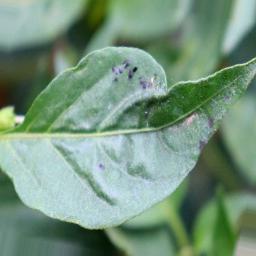
Label: mites_and_trips